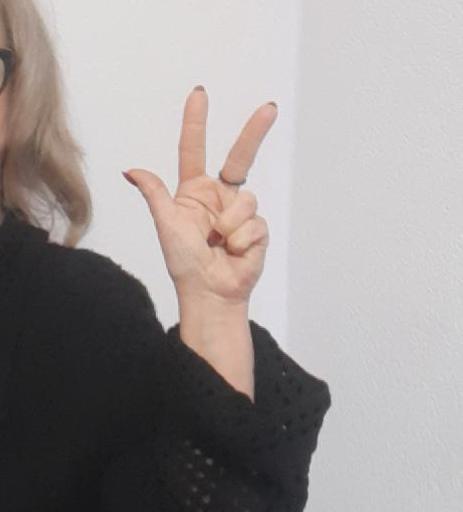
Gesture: three2